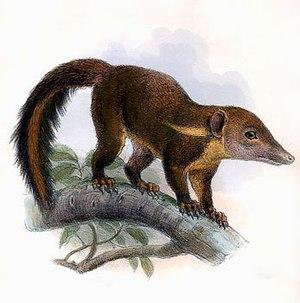
La chromolithographie est le terme choisi par le lithographe Godefroy Engelmann pour désigner son procédé d'impression lithographique en couleurs, fondé sur l'impression couleur par couleur, jusqu'à 16 différentes. Chaque couleur était posée sur une pierre lithographique et le même document passait d'une pierre à l'autre avec des repérages précis. Ce procédé long, et donc coûteux, a par la suite été remplacé par l'impression offset, en quadrichromie. Engelman avait d'abord proposé le terme de lithocolore, et l'abandonna ensuite.
Tupaia splendidula est un mammifère de la famille des Tupaiidae qui est endémique d'Indonésie.